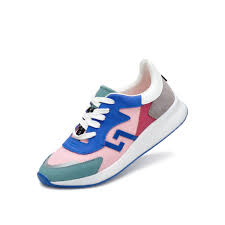
Label: Sneaker